Answer in natural language. Is HousePlant (highlighted by a red box) further away or in front of black color square  armchair (highlighted by a blue box)? Choose between the following options: in front or further away
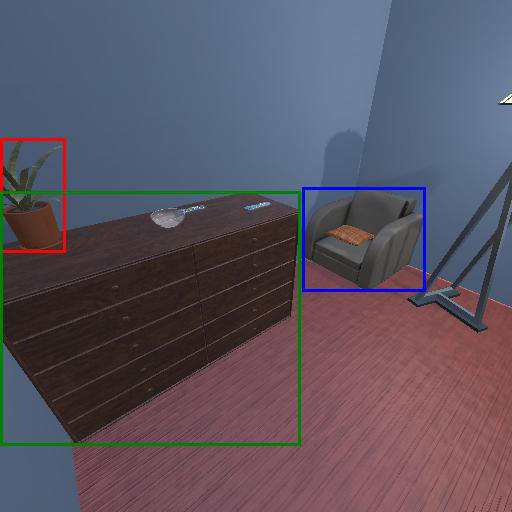
<answer>in front</answer>